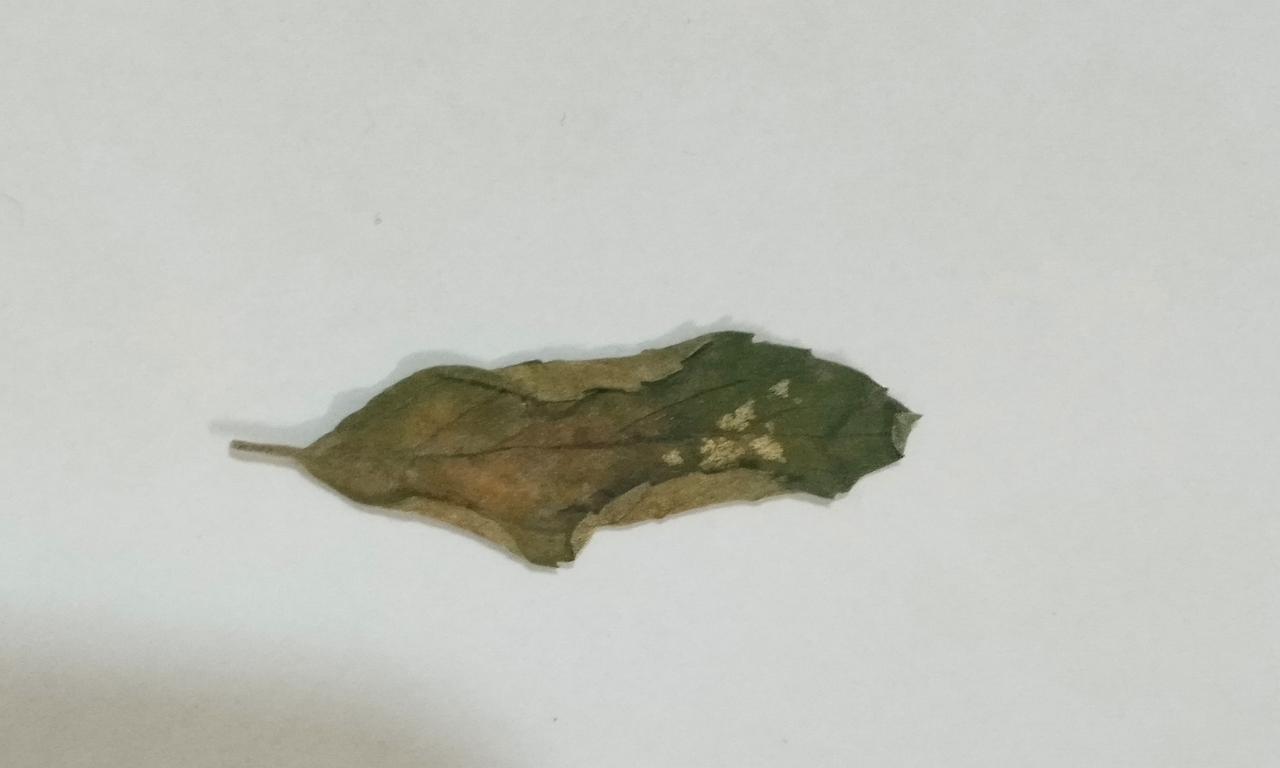
Label: Dried